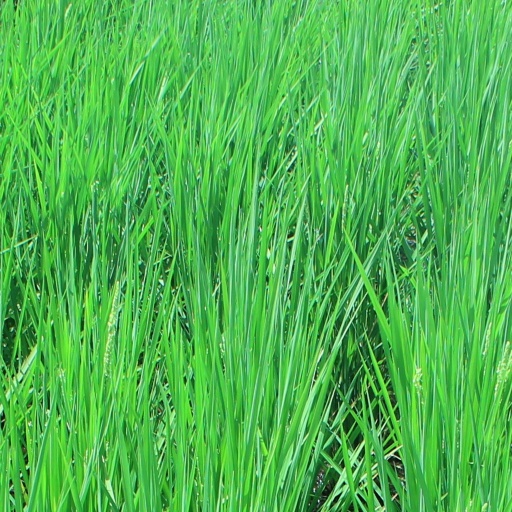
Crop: rice